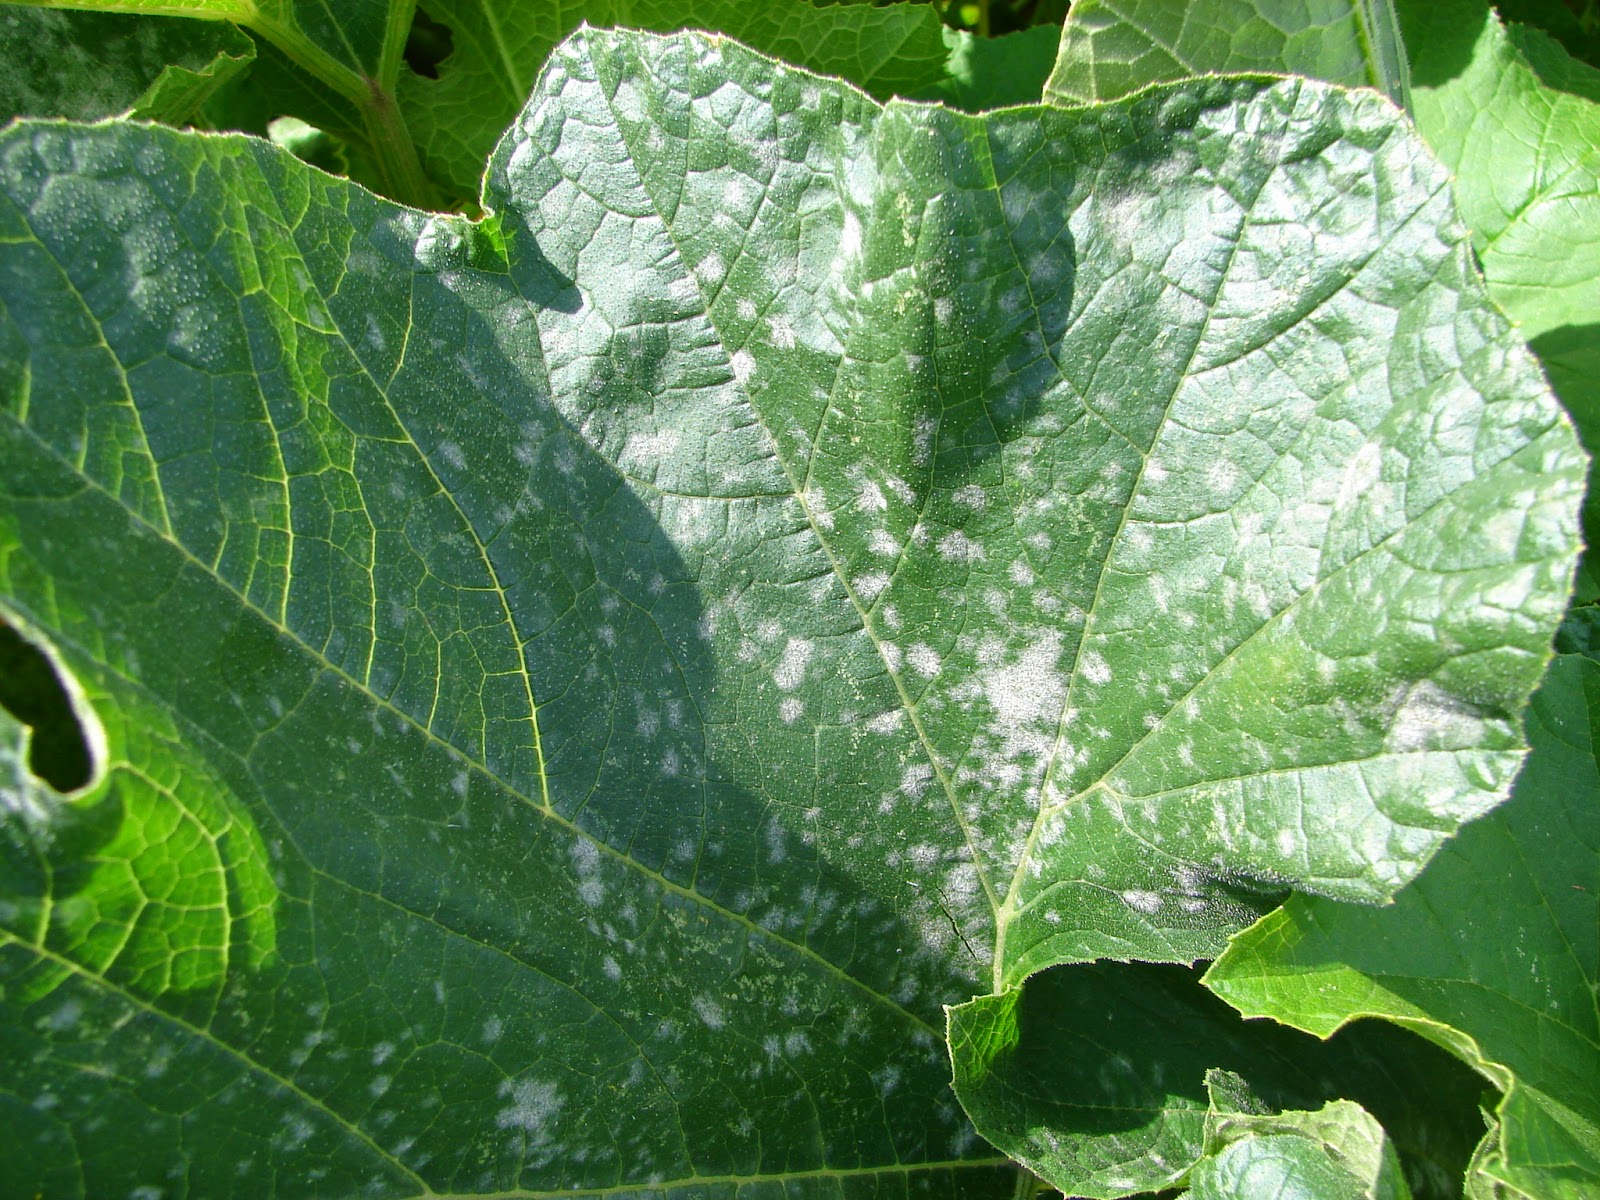
Label: Squash Powdery mildew leaf
Plant: Squash
Condition: powdery mildew